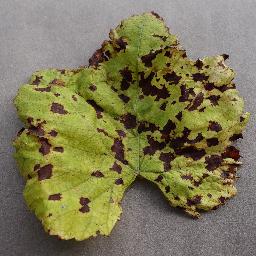
Label: Grape___Leaf_blight_(Isariopsis_Leaf_Spot)